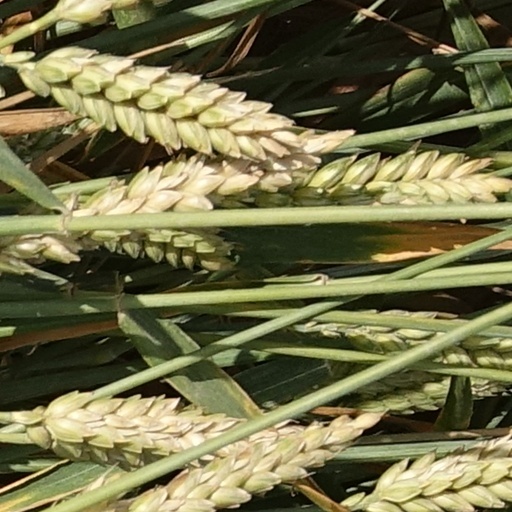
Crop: wheat